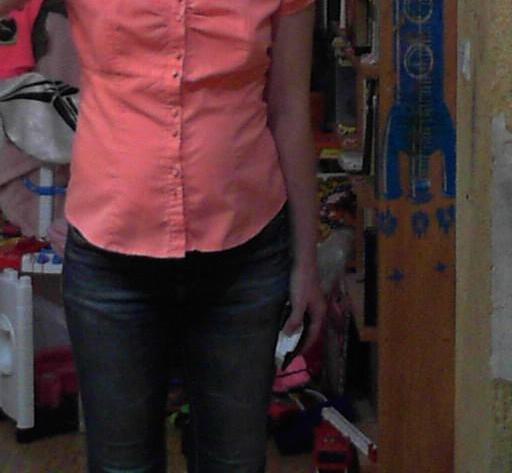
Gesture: no_gesture